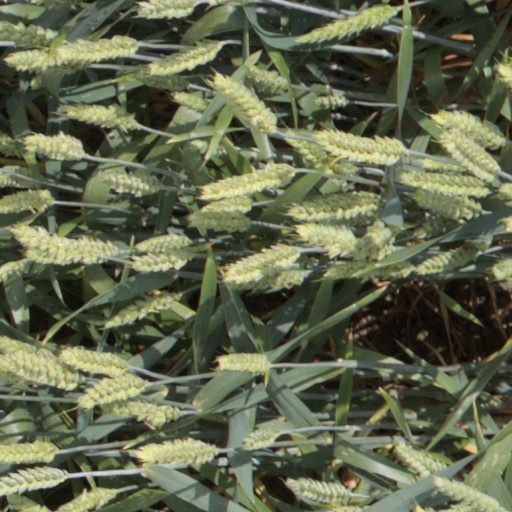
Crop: wheat